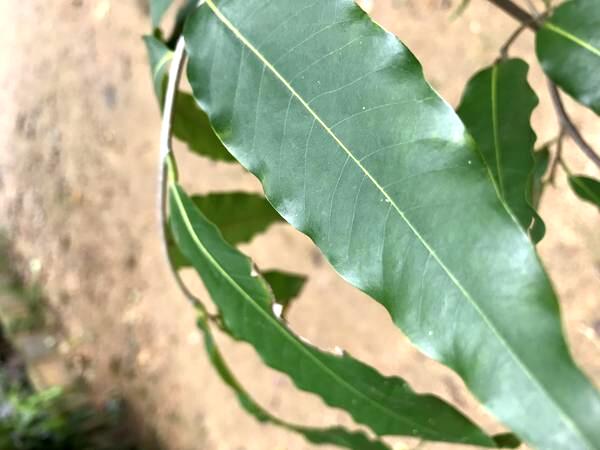
Plant: Ashoka